Shane Mosley

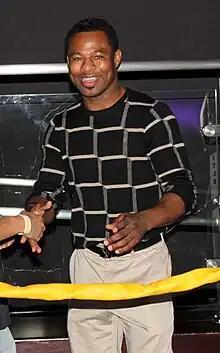
Mosley at the Club Nokia in September 2010

On June 30, 2010, it was announced Mosley would next fight former WBC light middleweight champion Sergio Mora (22-1-1, 6KOs) at the Staples Center in Los Angeles on September 18. An official press conference took place at the end of August. The bout ended up being a highly disputed split draw, where many people thought that Mosley narrowly won the closely contested bout (boxing analyst website Boxrec had it 114-112 for Mosley). The judges scored the bout: Mora 115–113, Mosley 116–112 and 114–114. Punch stats showed that Mosley landed 161 of 522 punches (31%) compared to 93 of 508 thrown (18%) by Mora. The result was booed by the crowd, who began chanting "Canelo! Canelo!" Mosley felt the decision was fair, "We both fought hard. It was good fight, a good decision."